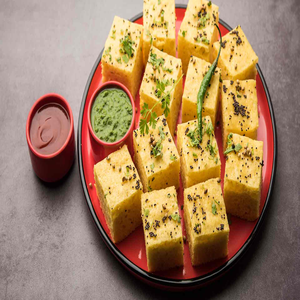
Dish: dhokla